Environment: real
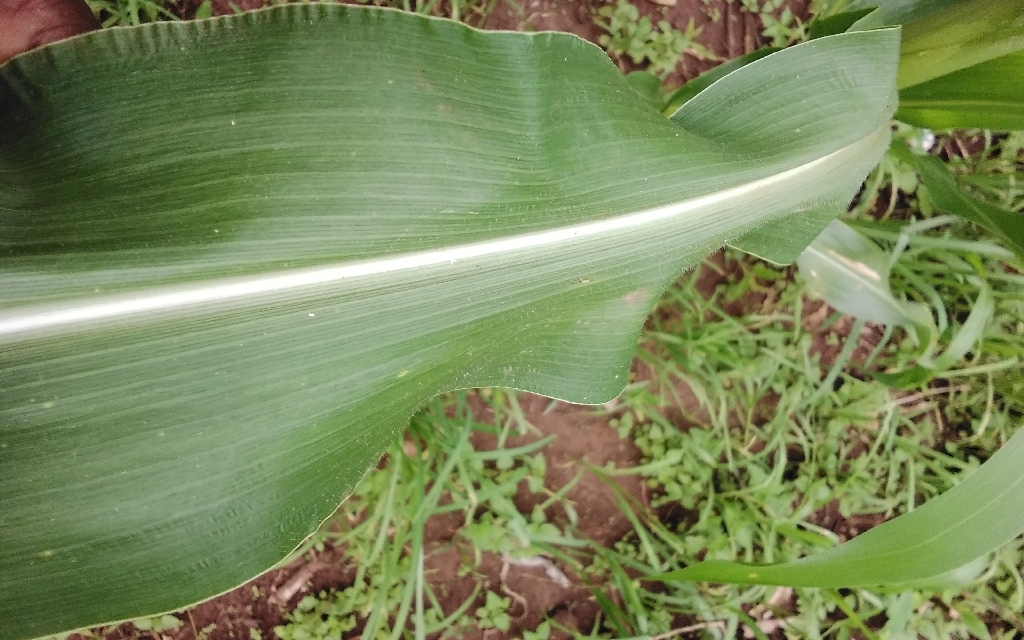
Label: healthy